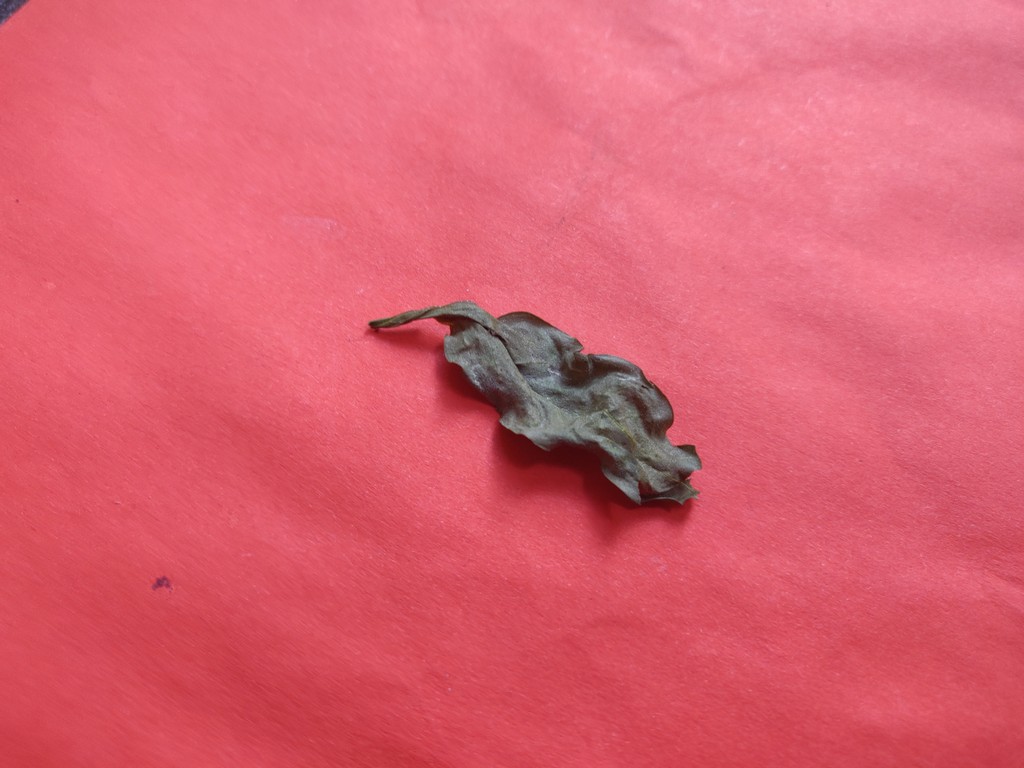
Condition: Dried
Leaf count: single
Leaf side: unknown